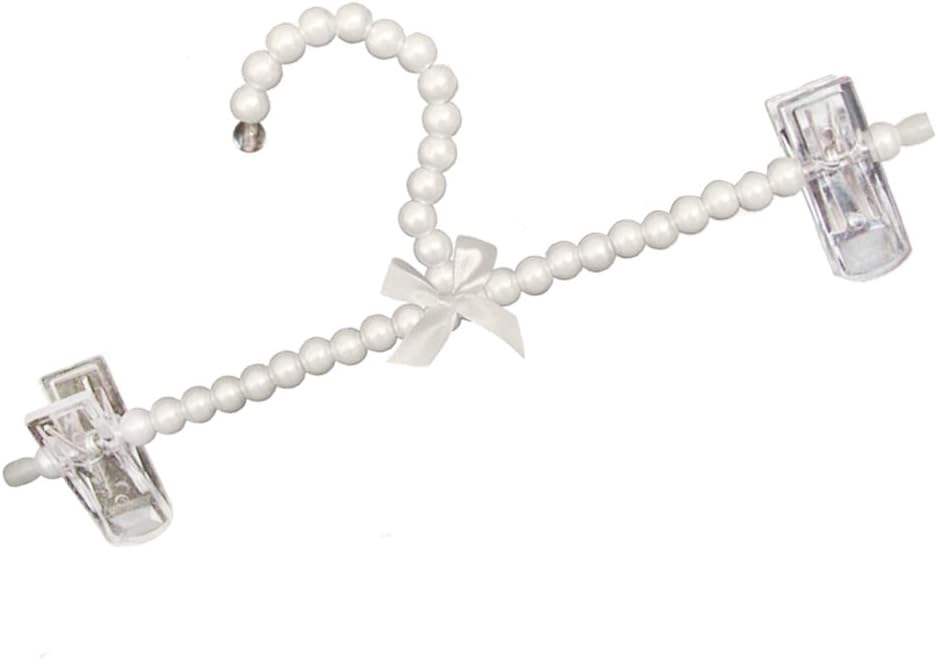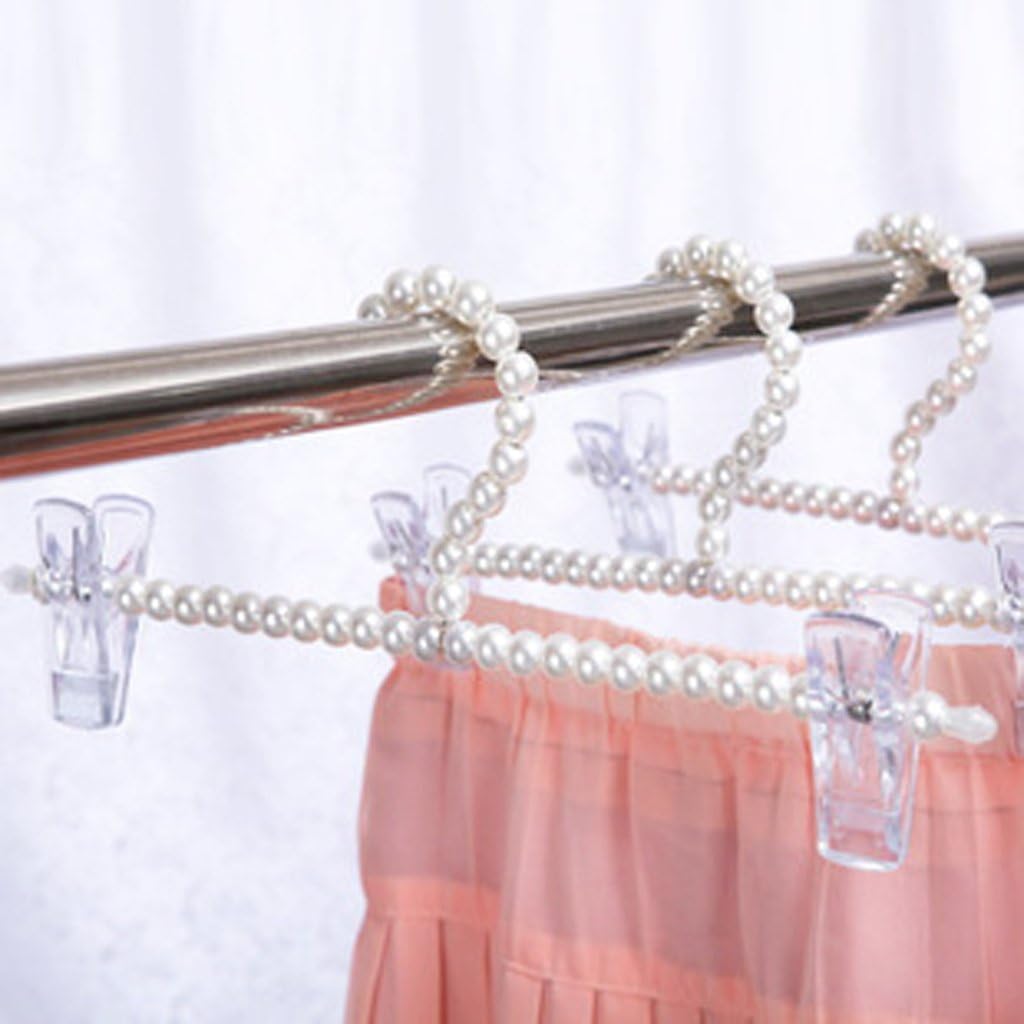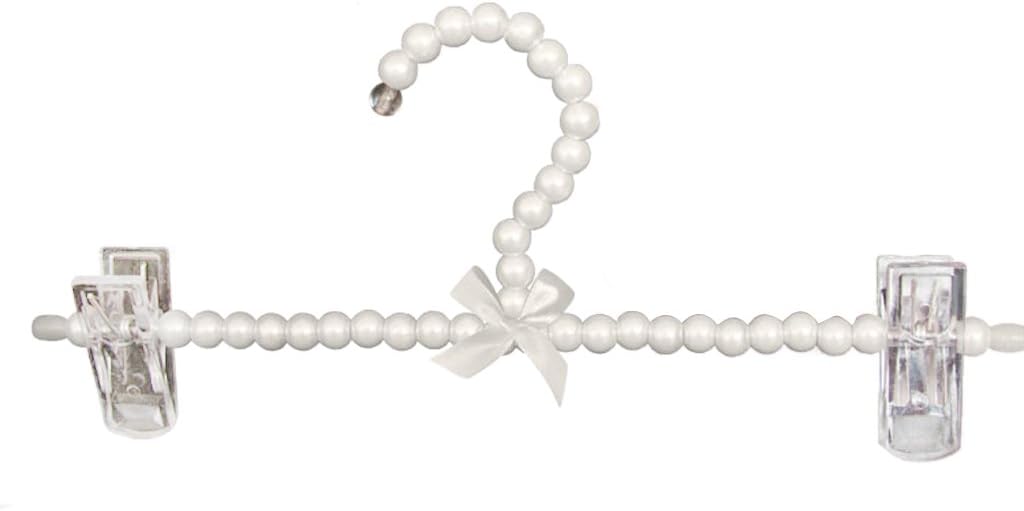
Jili Online 30cm Luxury Pearl Beaded Clothes Hangers Decorative Pants Trousers Clothes Hanger with Clip for Adults - White, 30cm
Category: Amazon Home
Description: Special hangers with luxury and top quality beads embellished.Smooth plastic pearl covering holds even the most delicate fabrics without damaging them.Can be used for hanging clothes, pants; besides, they are also great for hanging bags and other garments.Eye-catching, ideal tool for stylish boutiques or clothing shops’ retail display.Give your wardrobe a fresh, luxurious look. Specification: Material: ABS Plastic + MetalOverall Length: Approx. 30cm/ 11.81 inchOverall Width: Approx. 12 cm/ 4.72 inchHook Diameter: Approx. 7 cm/ 2.76 inch Package Includes: 1 Piece Pearl Beaded Clothes Hanger
Features: Special hangers with luxury and top quality beads embellished. | Smooth plastic pearl covering holds even the most delicate fabrics without damaging them. | Can be used for hanging clothes, pants; besides, they are also great for hanging bags and other garments. | Eye-catching, ideal tool for stylish boutiques or clothing shops’ retail display. | Give your wardrobe a fresh, luxurious look.